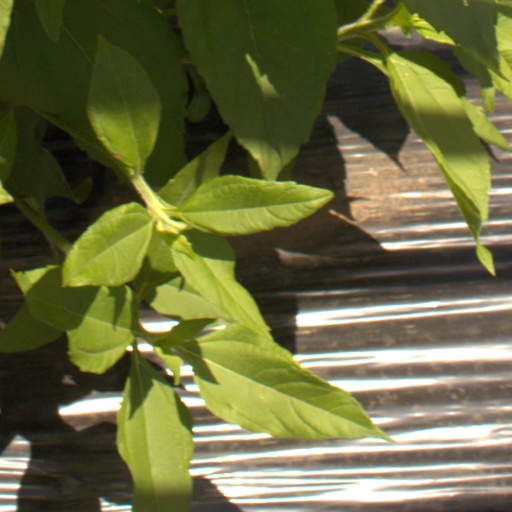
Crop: Jerusalem artichoke